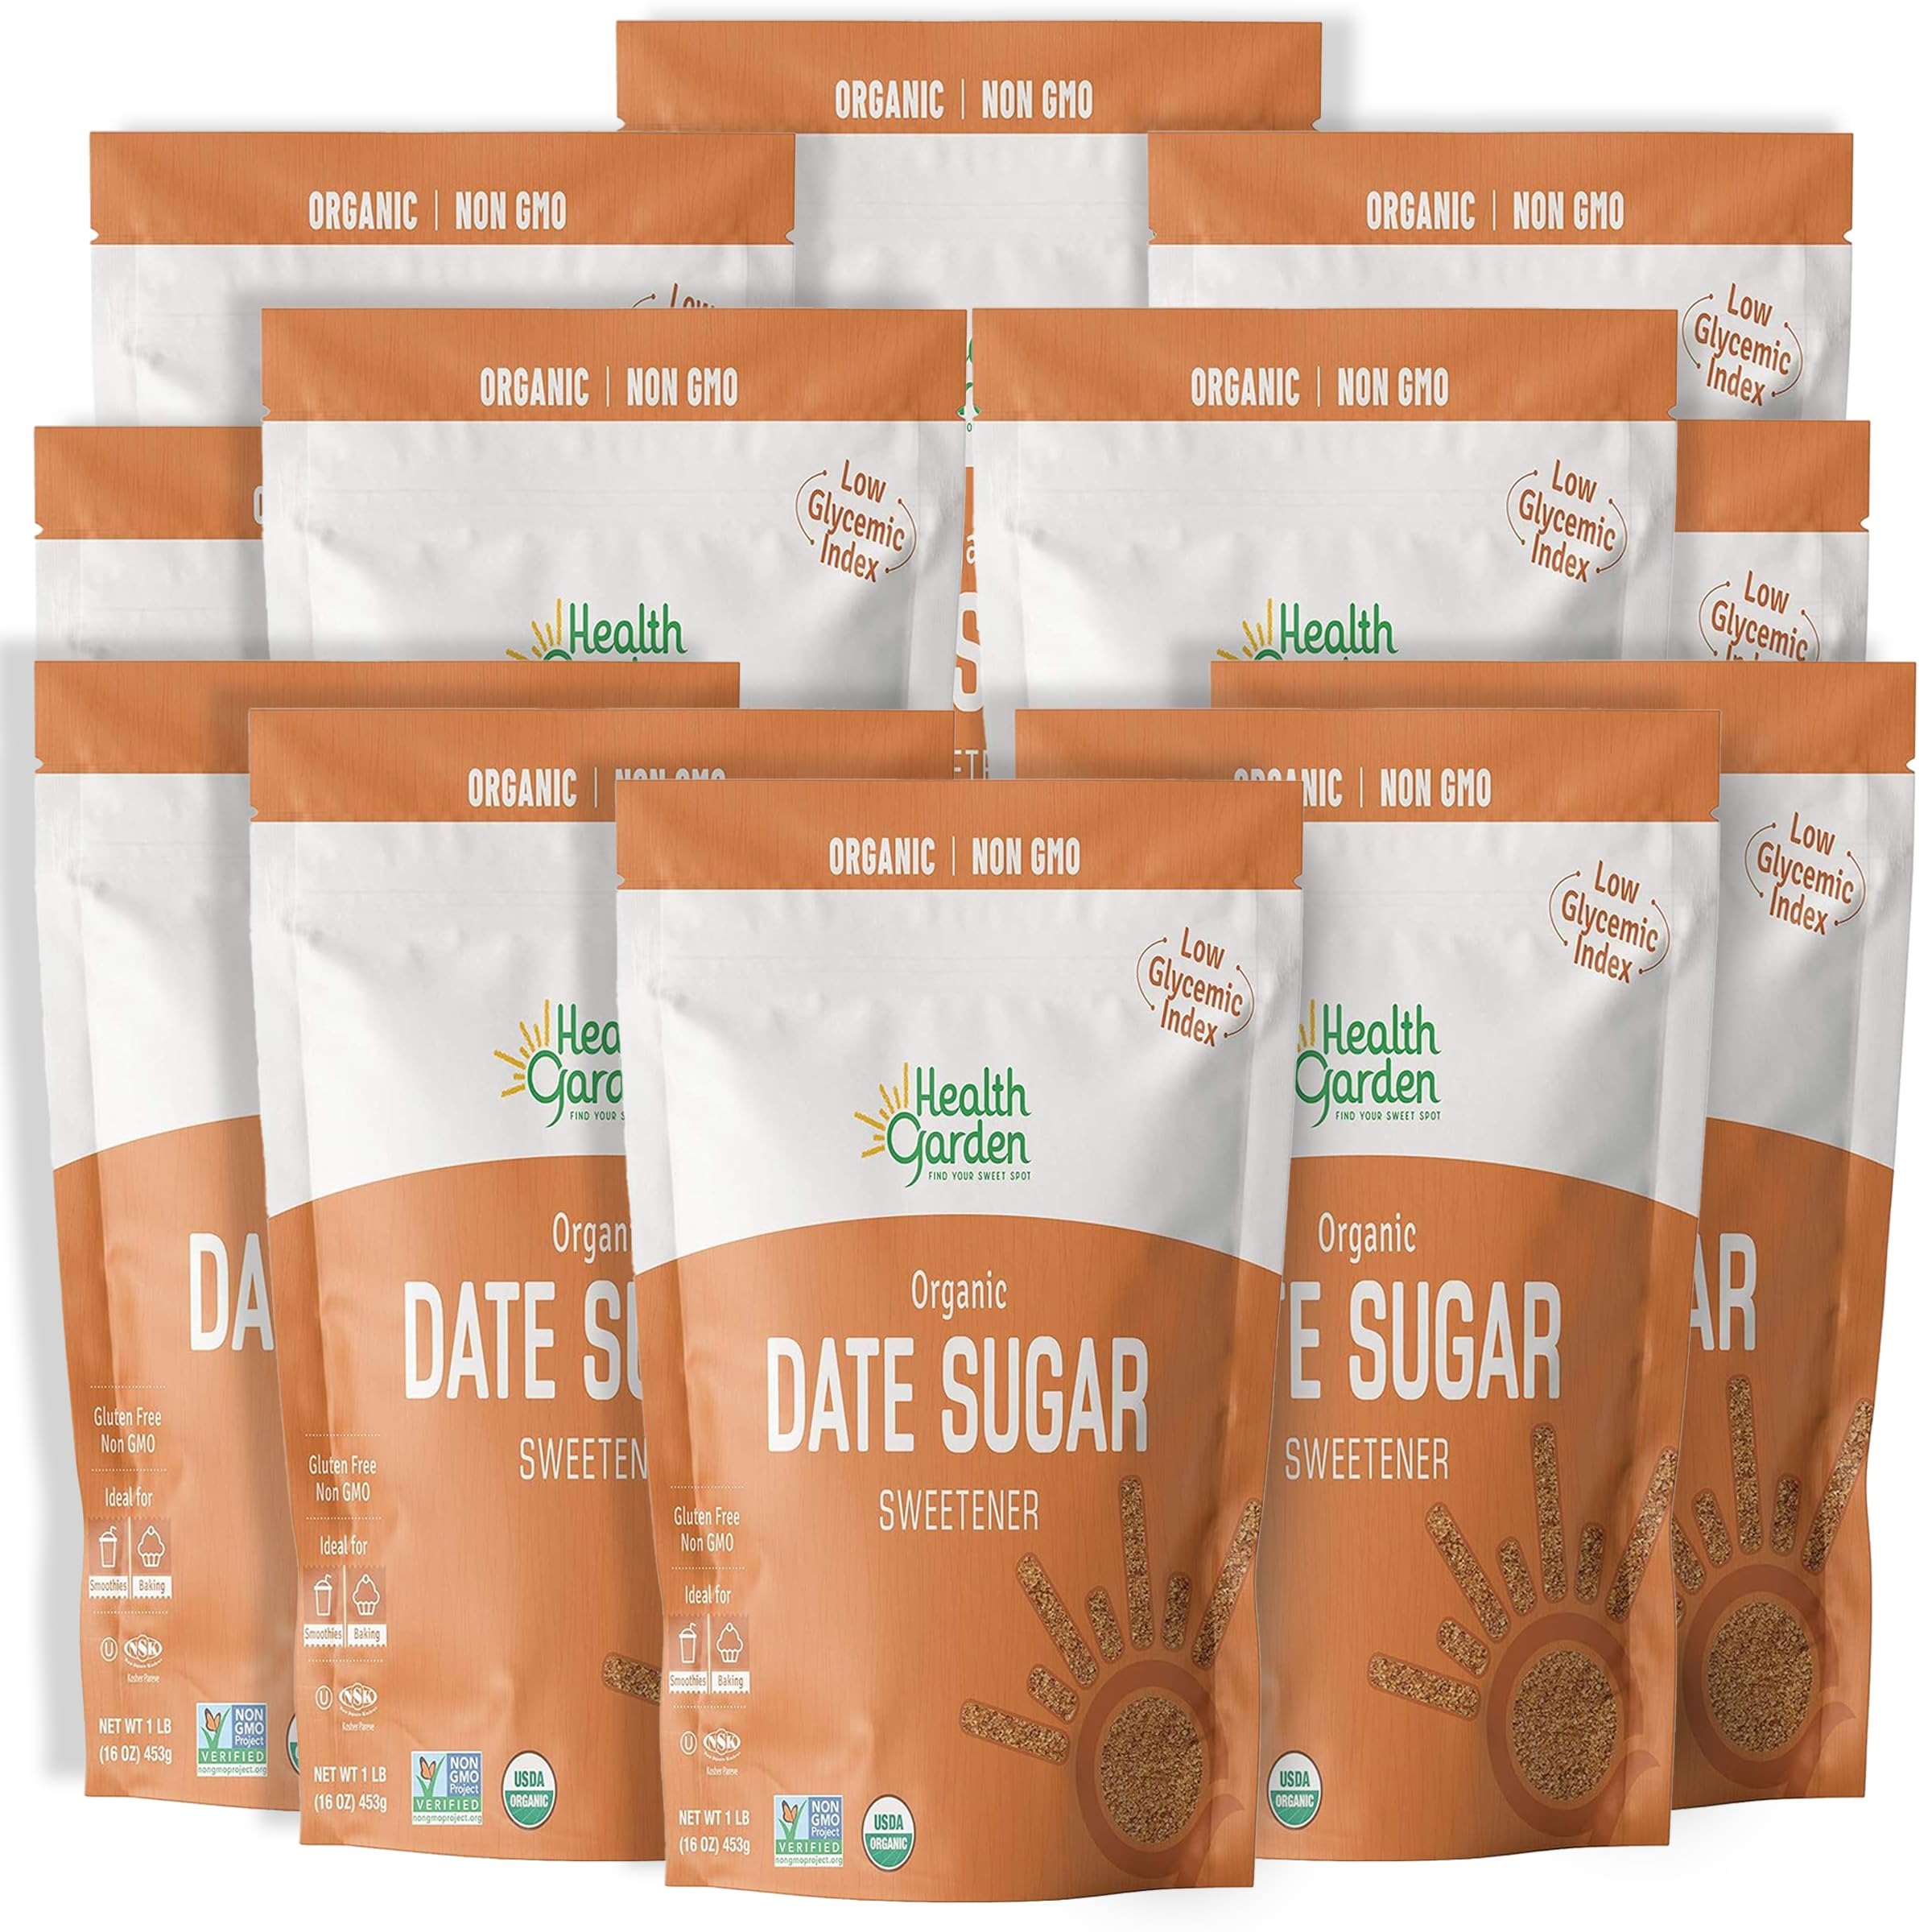
Item Name: Health Garden Date Sugar, 16 Oz x 12, Organic Date Sugar Sweetener, All-Natural Dried Ground Dates, Rich in Vitamins and Minerals, No Gluten, Non-GMO, Low Glycemic Sugar Substitute (1 Lb. pack of 12)
Bullet Point 1: The Perfect Choice: Looking for a way of minimizing your daily sugar intake without compromising on taste and texture? The Health Garden organic sugar replacement is exactly what you need to preserve your delicious sweet treats, 10 calories per teaspoon are about one-third lower calories than regular sugar.
Bullet Point 2: All-Natural Dried Ground Dates: This brown sugar alternative is made with premium quality, all-natural NON-GMO ingredients, from carefully selected dates that are finely ground and pulverized, with no processing involved.
Bullet Point 3: Nutrient-Packed: Organic dates are an excellent source of vitamins, minerals and essential nutrients, including antioxidants and fibers. Because of lack of processing, Our dates preserve 100% of their nutritional value intact, maximizing benefits!
Bullet Point 4: Incredibly Versatile: Whether in smoothies, cookie recipes, oatmeal, yogurt, baking, pastries, these dried dates are a convenient cup to cup ratio replacement for brown sugar, preserving the same intense butterscotch flavor you love!
Bullet Point 5: Convenient Bag: Our Health Garden brown sugar saver comes in convenient 1lbs bags, with a resealable design to prevent moisture and preserve freshness. With a low glycemic index and gluten-free formula, this sugar replacement is an excellent alternative for people with special dietary needs!
Value: 12.0
Unit: Count

Price: 49.52